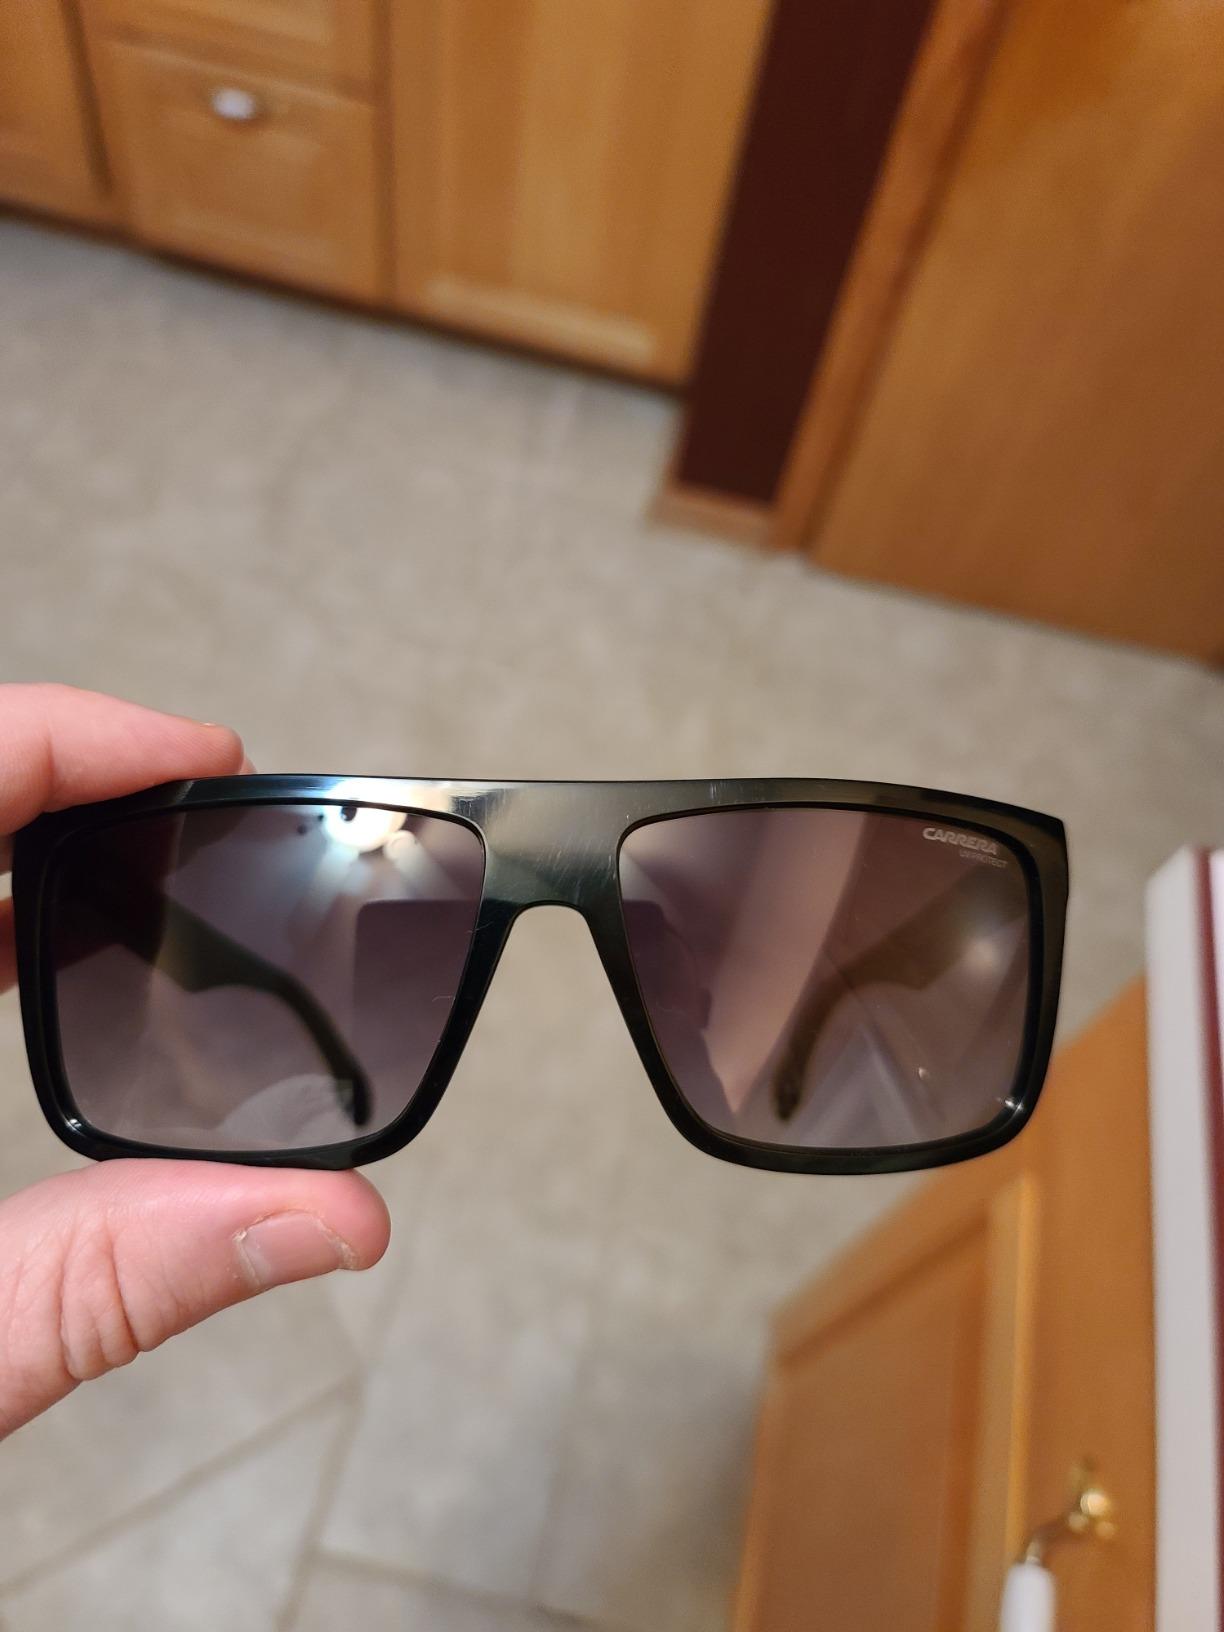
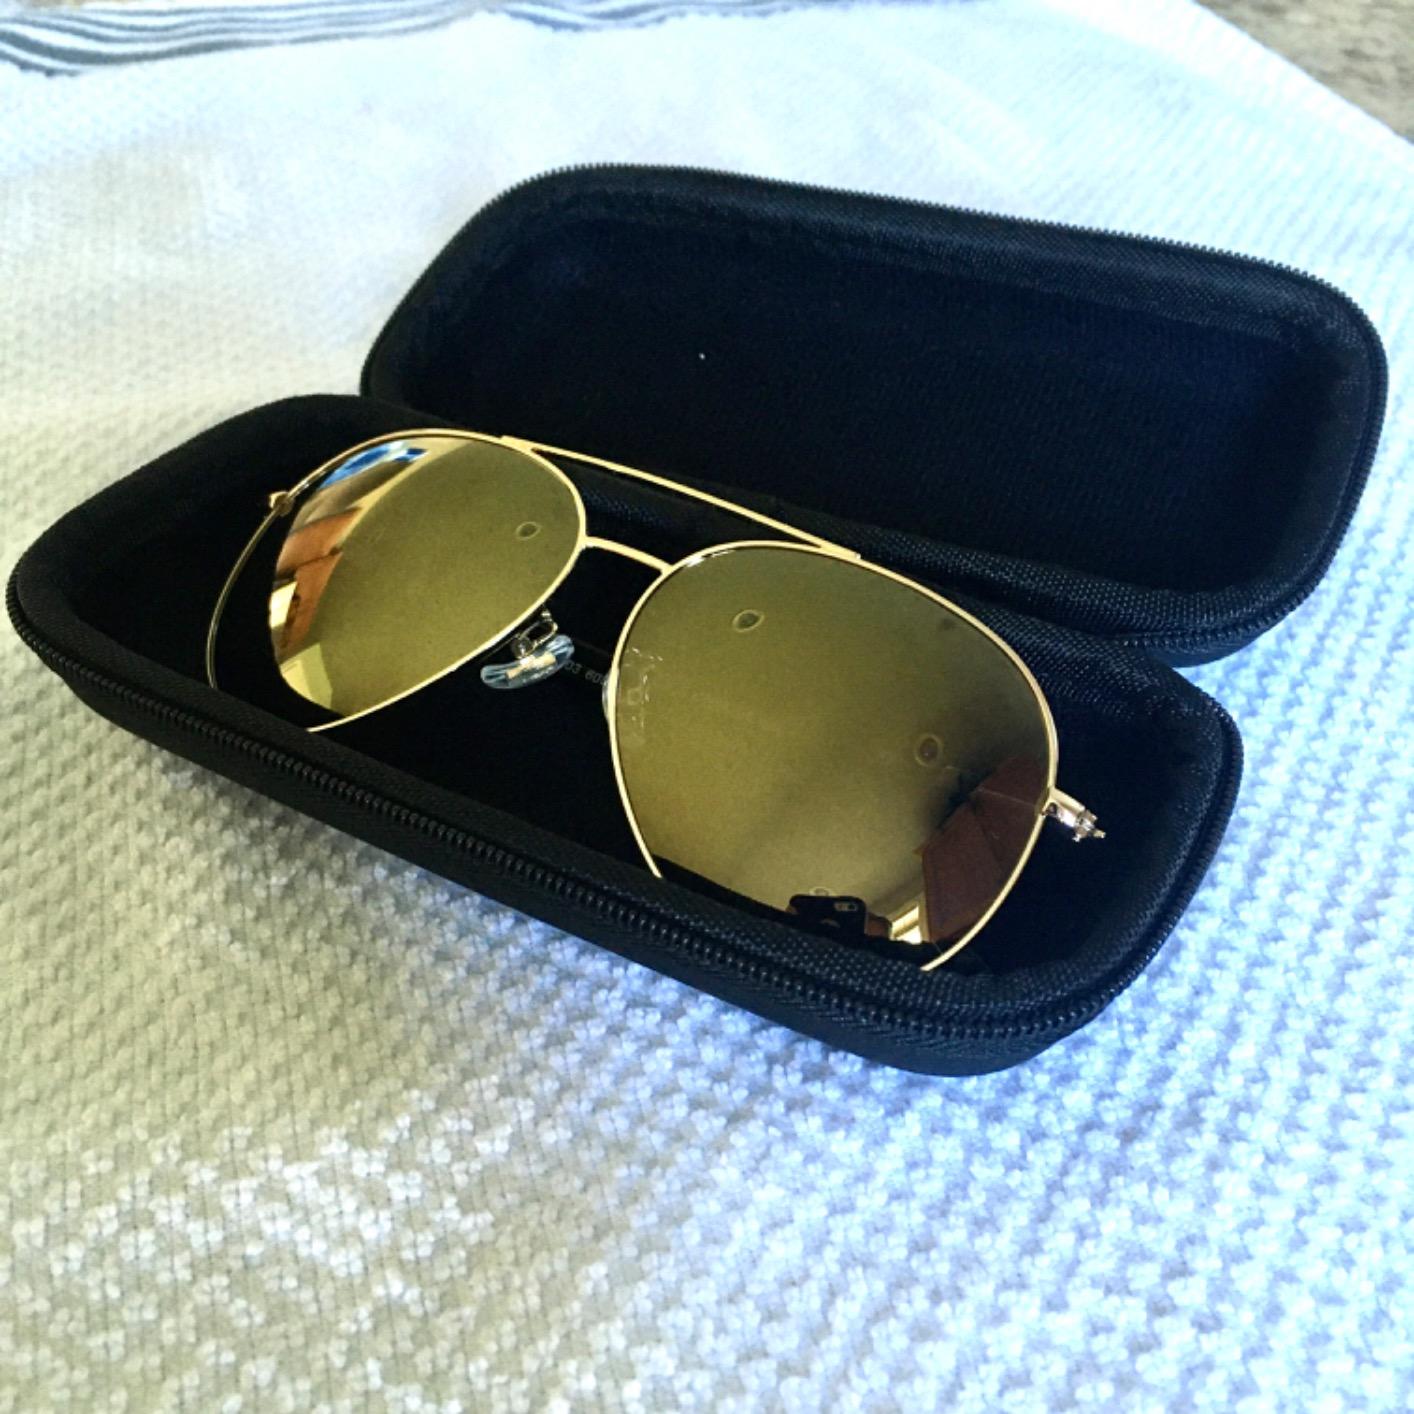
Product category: accessories_sunglasses
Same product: no